Christian Kaufmann (alpine guide)

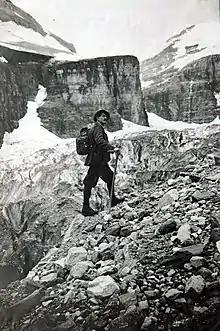
Christian Kaufmann on Victoria Glacier near the "Deathtrap" with Mt. Lefroy (left) and Mt. Victoria (right), c. 1904

During their stay at the CPR Mount Stephen Hotel in Field, British Columbia, Whymper's group met Reverend James Outram (1864–1925), an English Vicar and experienced climber, who had come to Canada with his brother to recover from overwork ("a brain collapse"). Outram's sojourn in Canada proved to be far from relaxing; he had begun a strenuous series of ascents guided by Christian Häsler Sr, including Mt. Victoria and Mt. Stephen and first ascents of Mt. Vaux (3,310 m) and Chancellor Peak (3,280 m) in Yoho National Park. In many ways, he was as demanding as Whymper and was often displeased with his guides. In August, the 36-year-old Outram met the 61-year-old Whymper, and the 31-year-old Kaufmann. Whymper invited Outram to join his well-financed and well-equipped group. The newly formed group made two first ascents: On 15 August 1901, Christian Kaufmann, James Outram, Edward Whymper, Christian Klucker, and Joseph Pollinger climbed Mt. Habel (3,161 m / 10,371 ft) and, on 19 August 1901, the same group ascended Mt. Collie (3,143 m / 10,312 ft). On 9 August 1901, Kaufmann made a first ascent of The President with Outram and Pollinger. The day that Kaufmann and Outram climbed four peaks in one day marked the beginning not only of a successful professional partnership but also a strong, respectful friendship. And, although Outram headed south at the end of the season with the Swiss guides Christian Häsler and Christian Bohren to successfully make a first ascent of the "Canadian Matterhorn," Mt. Assiniboine, his relationship with Christian Kaufmann made mountaineering history.